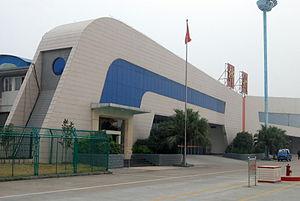
L'aéroport de Liuzhou Bailian est un aéroport civil et militaire desservant la ville de Liuzhou, dans la région autonome du Guangxi, en Chine.